Wakamiya Station

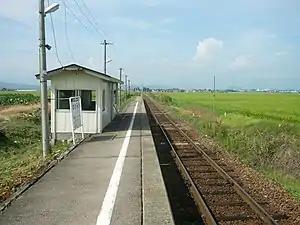
Wakamiya Station in August 2006

is a railway station on the Tadami Line in the town of Aizubange, Fukushima Prefecture, Japan, operated by East Japan Railway Company (JR East).